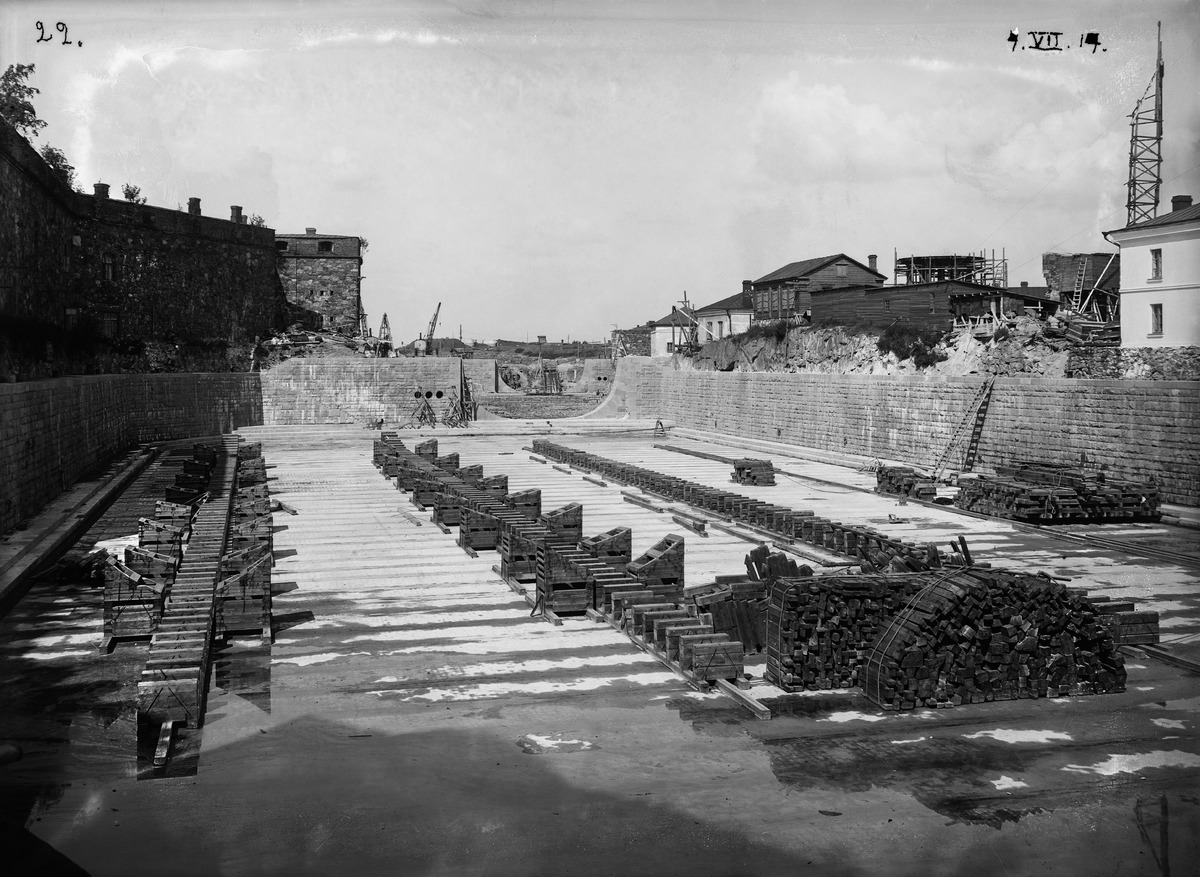
Viaporin (nykyinen Suomenlinna) laivatelakka, Susisaari
sisällön kuvaus: Viaporin (nykyinen Suomenlinna) laivatelakka, Susisaari. Telakka-altaan rakennustöitä. mustavalkoinen
Ajankohta: kuvausaika 04.07.1917
Paikka: Suomi, Uusimaa, Helsinki, Suomenlinna Helsinki, Susisaari
Aiheet: saaret, telakat, linnoitukset, altaat, rakentaminen, puurakennukset, telineet, muurit